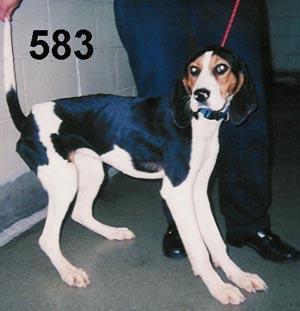
Walker_hound